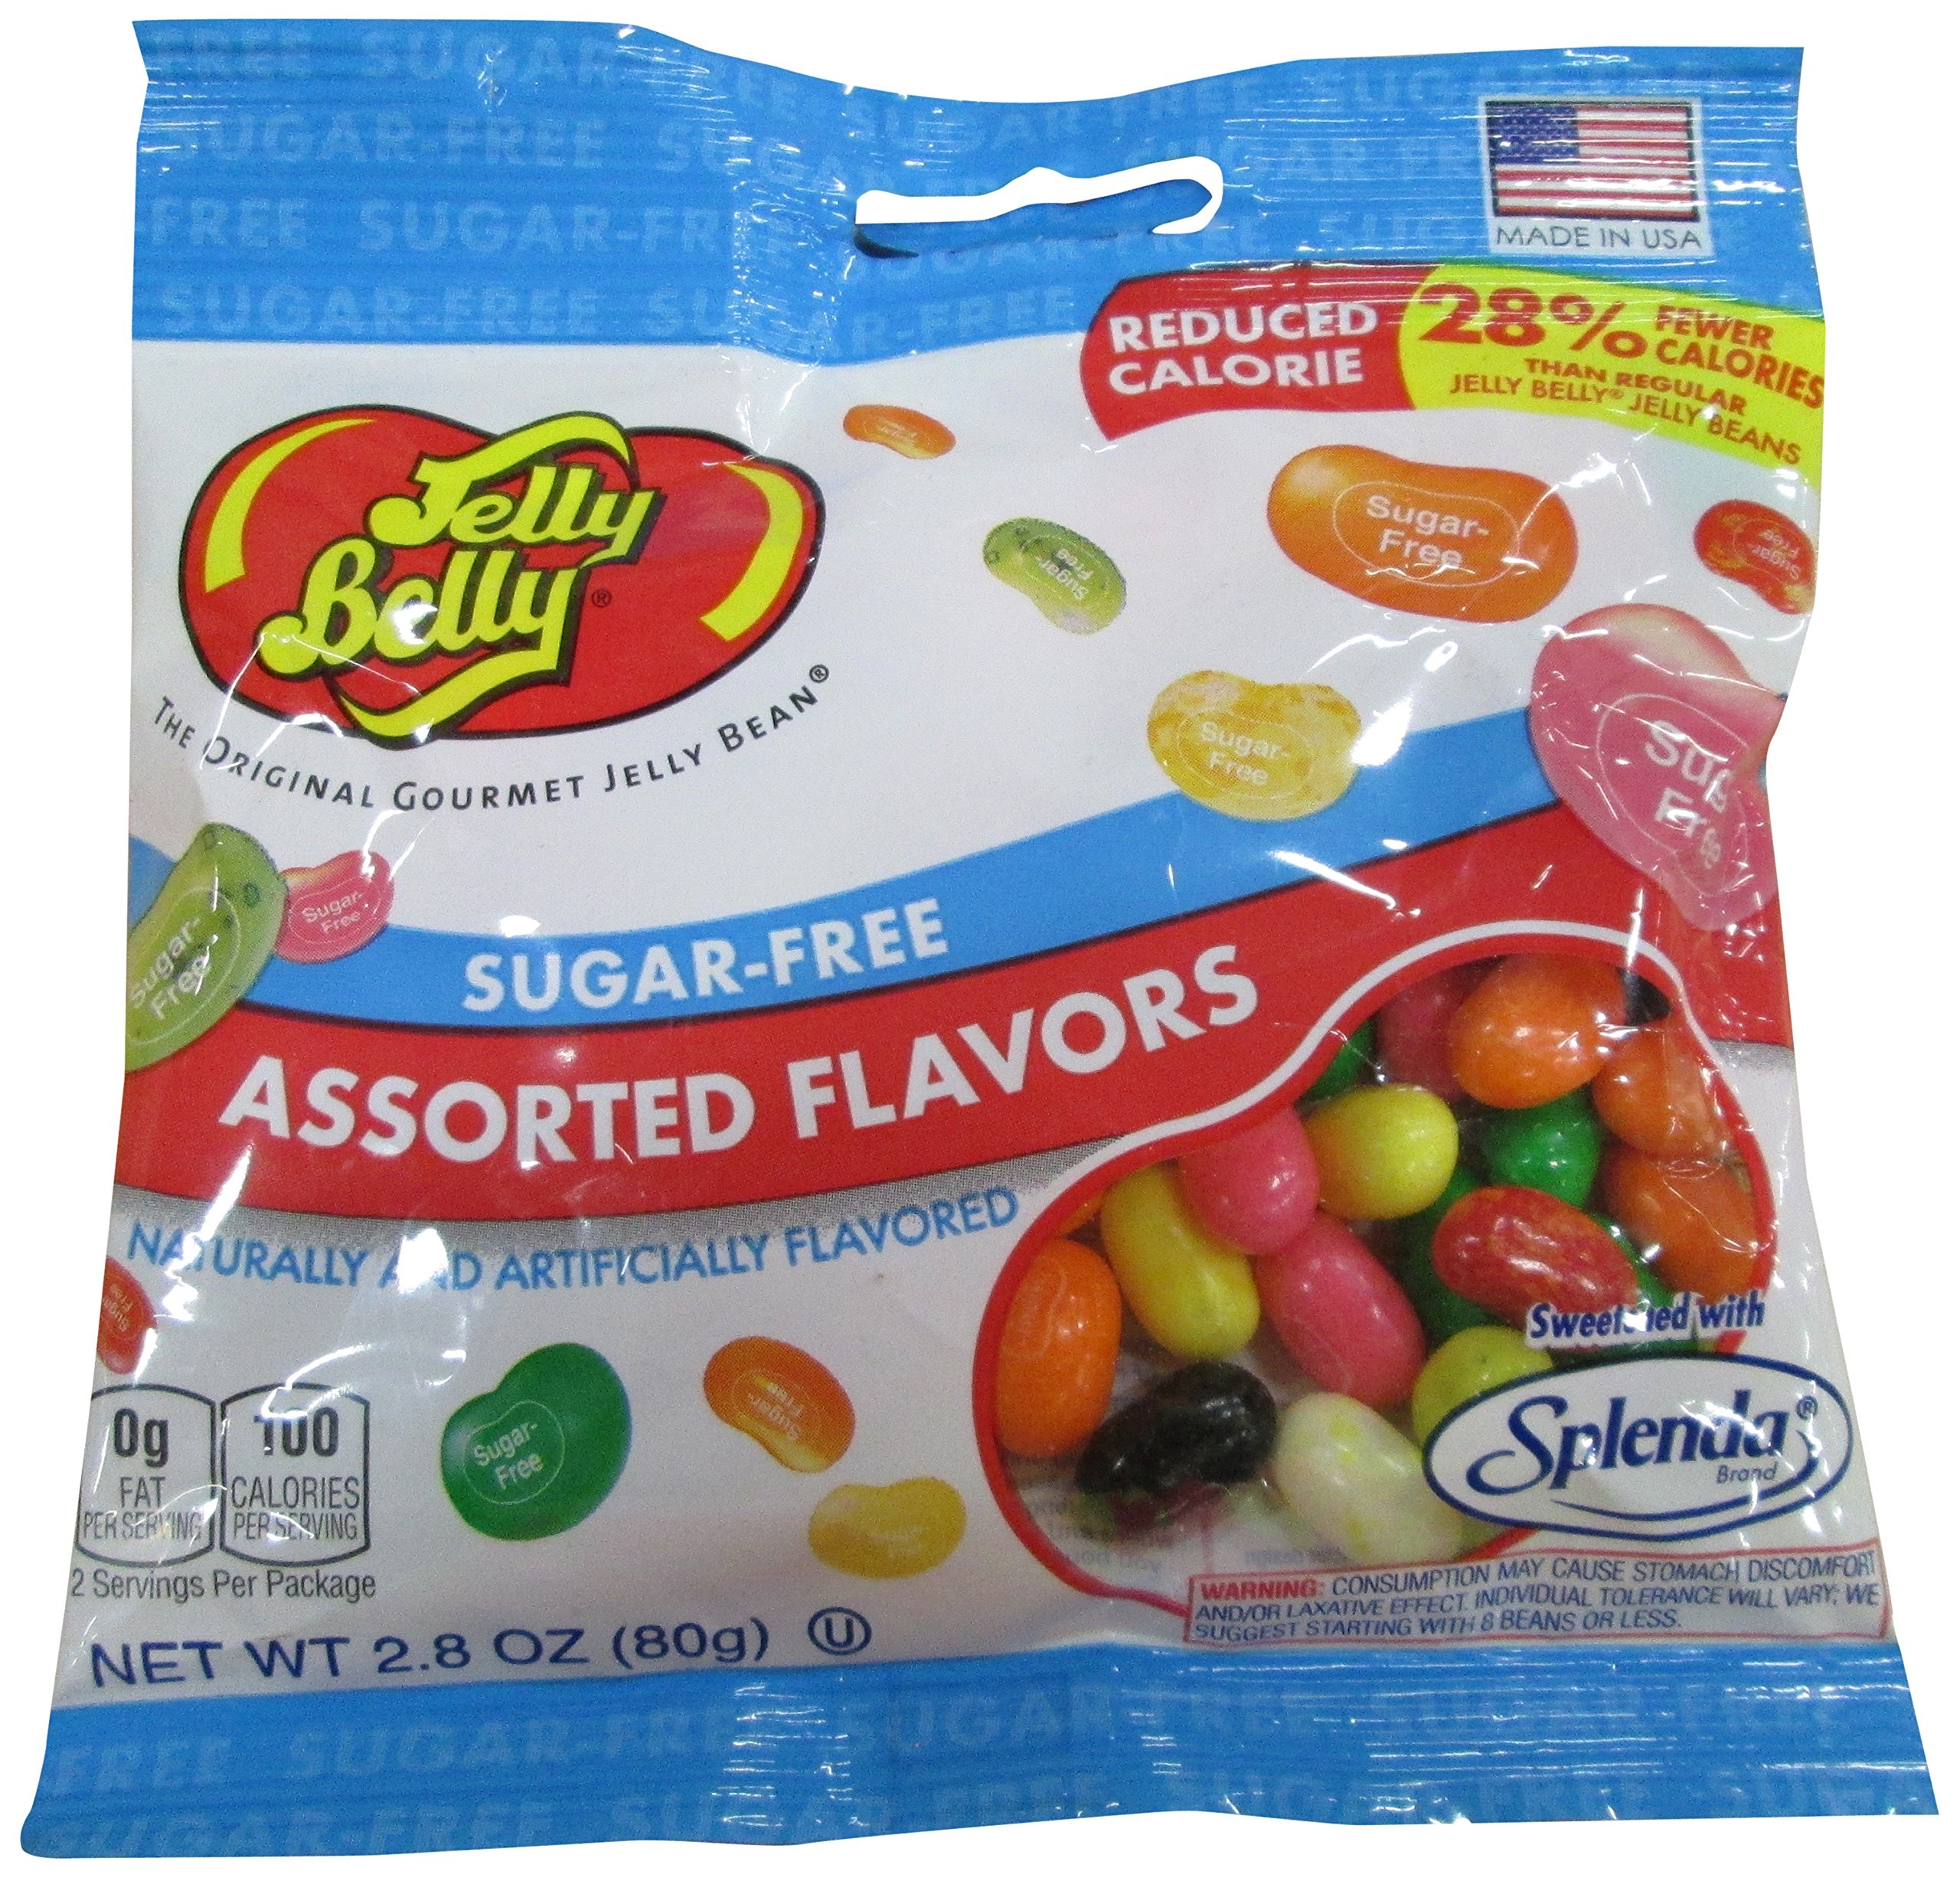
Item Name: Jelly Belly Sugar Free Jelly Beans, Assorted Flavors, 2.8-Ounce Bags (Pack of 12)
Bullet Point 1: Case of 12 2.8-ounce assorted sugar-free jelly bean flavors (33.6 total ounces)
Bullet Point 2: Zero grams of fat; contains no gelatin, milk, eggs or any other dairy products
Bullet Point 3: Sugar-free, certified Kosher, gluten-free and vegetarian
Bullet Point 4: 40 percent calories less than regular Jelly Belly beans
Bullet Point 5: Made in the U.S.
Product Description: Have Jelly Belly beans without the sugar. Our sugar-free formula has 28% fewer calories than regular beans. Included are ten of our most popular flavors: 2.1 lb case. To preserve freshness, 2.1 lb cases will be packed as 12 individually-sealed 2.8 oz bags. WARNING: Consumption may cause stomach discomfort and/or a laxative effect. Individual tolerance will vary; we suggest starting with 8 beans or less. All sugar-free jelly beans by Jelly Belly are certified OU Kosher by the Orthodox Union.
Value: 33.0
Unit: Ounce

Price: 28.965